Janysh Kulmambetov

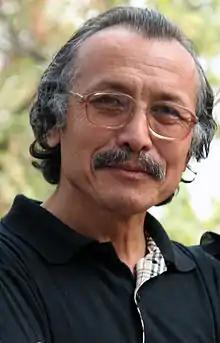

Janysh Osmonovich Kulmambetov (Kyrgyz and Russian: Жаныш Осмонович Кулмамбетов) (born 1955) is a Kyrgyz writer-screenwriter, playwright, stage and film director, screenwriter, producer, editor, journalist, and theater critic.